Equal Ground

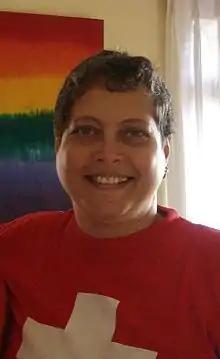
Rosanna Flamer-Caldera, LGBT activist from Sri Lanka

Equal Ground is a non-profit advocacy organization based in Colombo, Sri Lanka, that campaigns for political, social and civilian rights for lesbian, gay, bisexual, transgender (LGBT), intersex and queer individuals. The organization, established in 2004, is one of the first organization in Sri Lanka welcoming and advocating equality for people of all sexual orientations and gender identities.